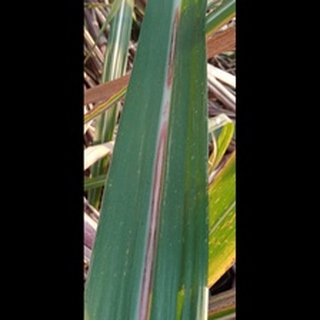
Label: sugarcane_red_rot